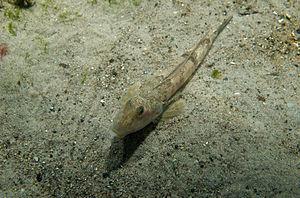
Voici une liste des poissons marins présents dans l'océan Atlantique.